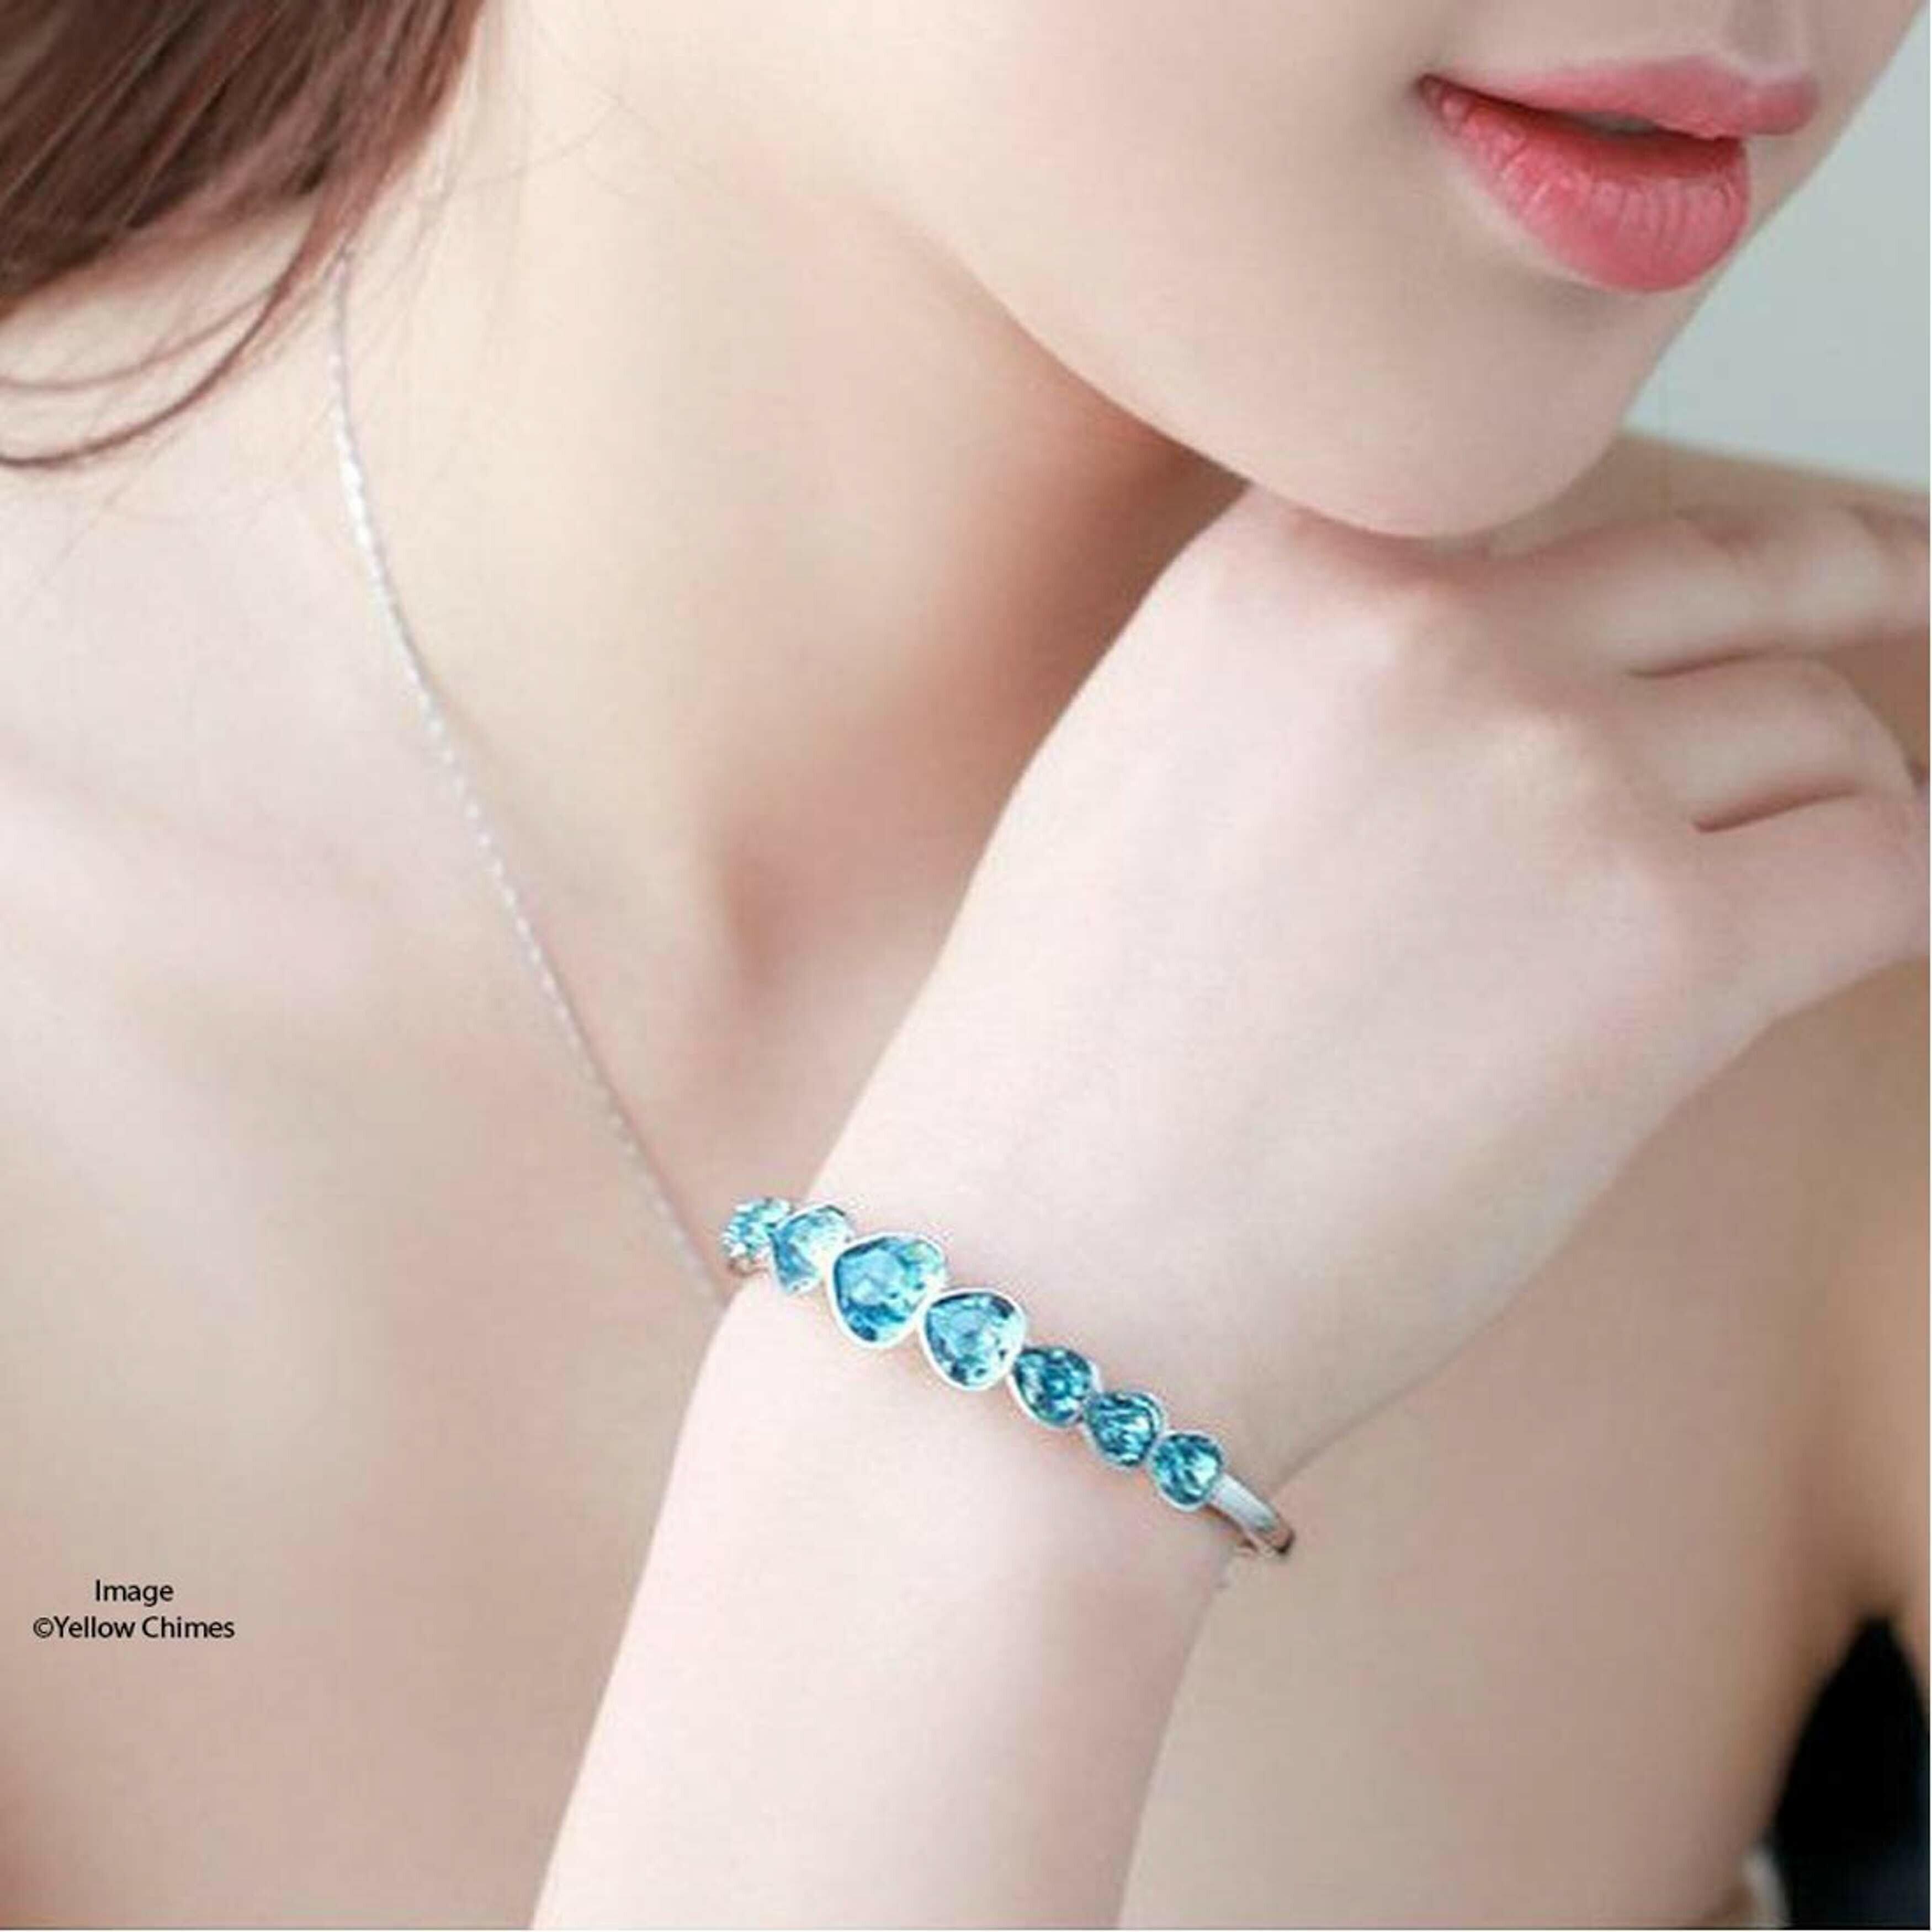
Kairangi by Yellow Chimes Blue Alloy Fashion Crystals Bracelets For Women And Girls - 3.15 Inches
Type: Bracelets & Bangles
Brand: Kairangi by Yellow Chimes
Price: Rs. 1469
 We collect raw material after researching market all around India, picking the specialty of each area and assemble them to make hand crafted Surprisingly Loving Traditional Jewellery We assure of your Trust on Us which has been there since so many years
Features: Elegant silver toned blue crystals from swarovski eye catched heart shaped bracelet for women with adjustable chain smooth finished shining attractive color combination. Our product is perfect for valentines anniversary birthday gift for girlfriend and wife.,Size -length- 9.5 cm including adjustable, material is silver plated and metal is alloy, closure is lobster claw.,Care instructions - wipe with soft cloth after every use. Keep away from water, sprays or perfumes. Try to store your jewellery in a flat box to avoid accidental scratches.,Authenticity- item comes with made with swarovski elements label, which serves as a proof of authenticity.Packaging - your favorite piece of jewellery will reach you in an elegant yellow chimes box with safety and precautions. You can leave it to us the job of delivering your jewellery in original condition to you at your door-step.,Brand vision - yellow chimes is the one stop solution for all jewellery lovers- which is affordable and can fit for any occasion you pick to shape your own style and personality.
Included: Pack of 1 Fashion Crystals Bracelets